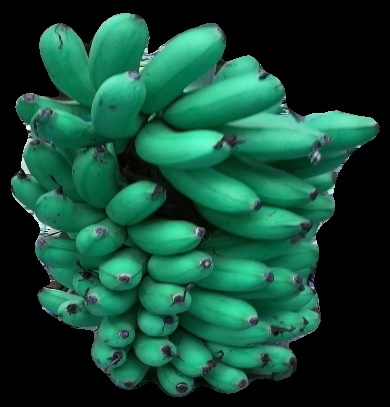
Variety: rasbale
Grade: grade1